Panth Prakash

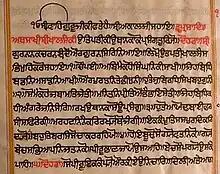
Panth Prakash manuscript, Panjab University, Chandigarh, MS 797

Panth Prakash (Gurmukhi: ਪੰਥ ਪ੍ਰਕਾਸ਼), also called Prācīn Panth Prakāsh ("Old Panth Prakash", not to be confused with the ""Naveen" [new] "Panth Prakash"" by Giani Gian Singh) (Gurmukhi: ਪ੍ਰਾਚੀਨ ਪੰਥ ਪ੍ਰਕਾਸ਼ "lit." "The Rise of the Honorable Guru Panth/Sikh Community"), is a historical text about Sikh history in the 1700s by Rattan Singh Bhangu and was completed in the early 1810s. The text's opening foundation briefly covers the lives of the ten Sikh Gurus, then traces the accomplishments of the Sikh community from 1708 to the establishment of Sikh rule in Punjab. The text provides the most comprehensive compilation of stories related to the feats of Sikh warriors in the 18th century, the evolving Sikh martial formations, and the internal power dynamics between Sikh Misl groups.